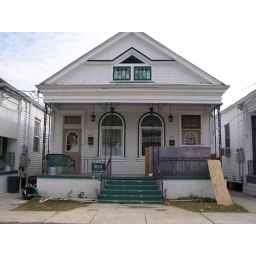
This house in right next door to the photo next to this and a house scheduled for demolition.